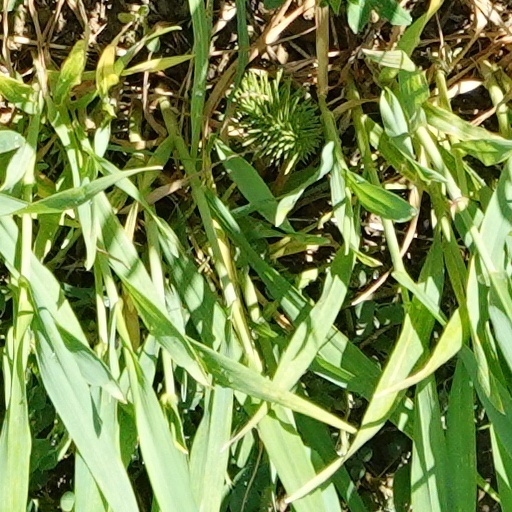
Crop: wheat